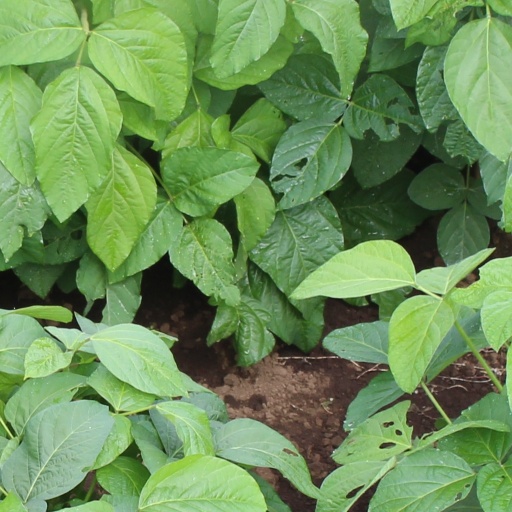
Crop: soybean